Blitzkrieg (punk band)

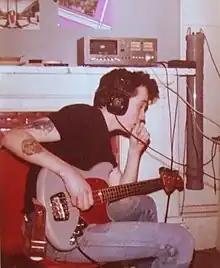
Bassist Chris Hind in the early 1980s

Blitzkrieg are an English punk rock band, based in Southport and formed in 1979. They made a distinct contribution to the UK hardcore punk scene and have strong underground following.